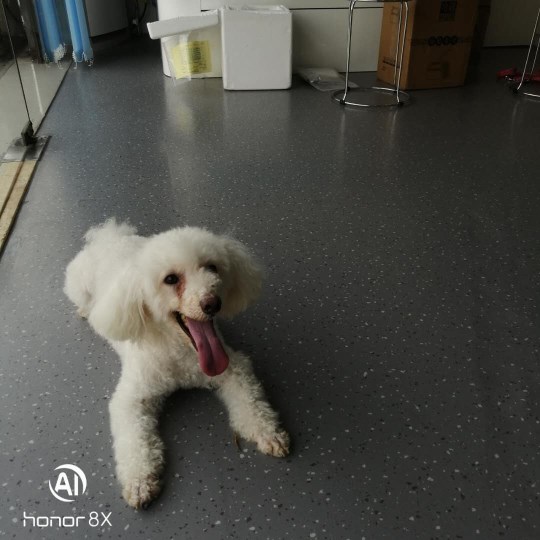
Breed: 3083-n000117-Bichon_Frise